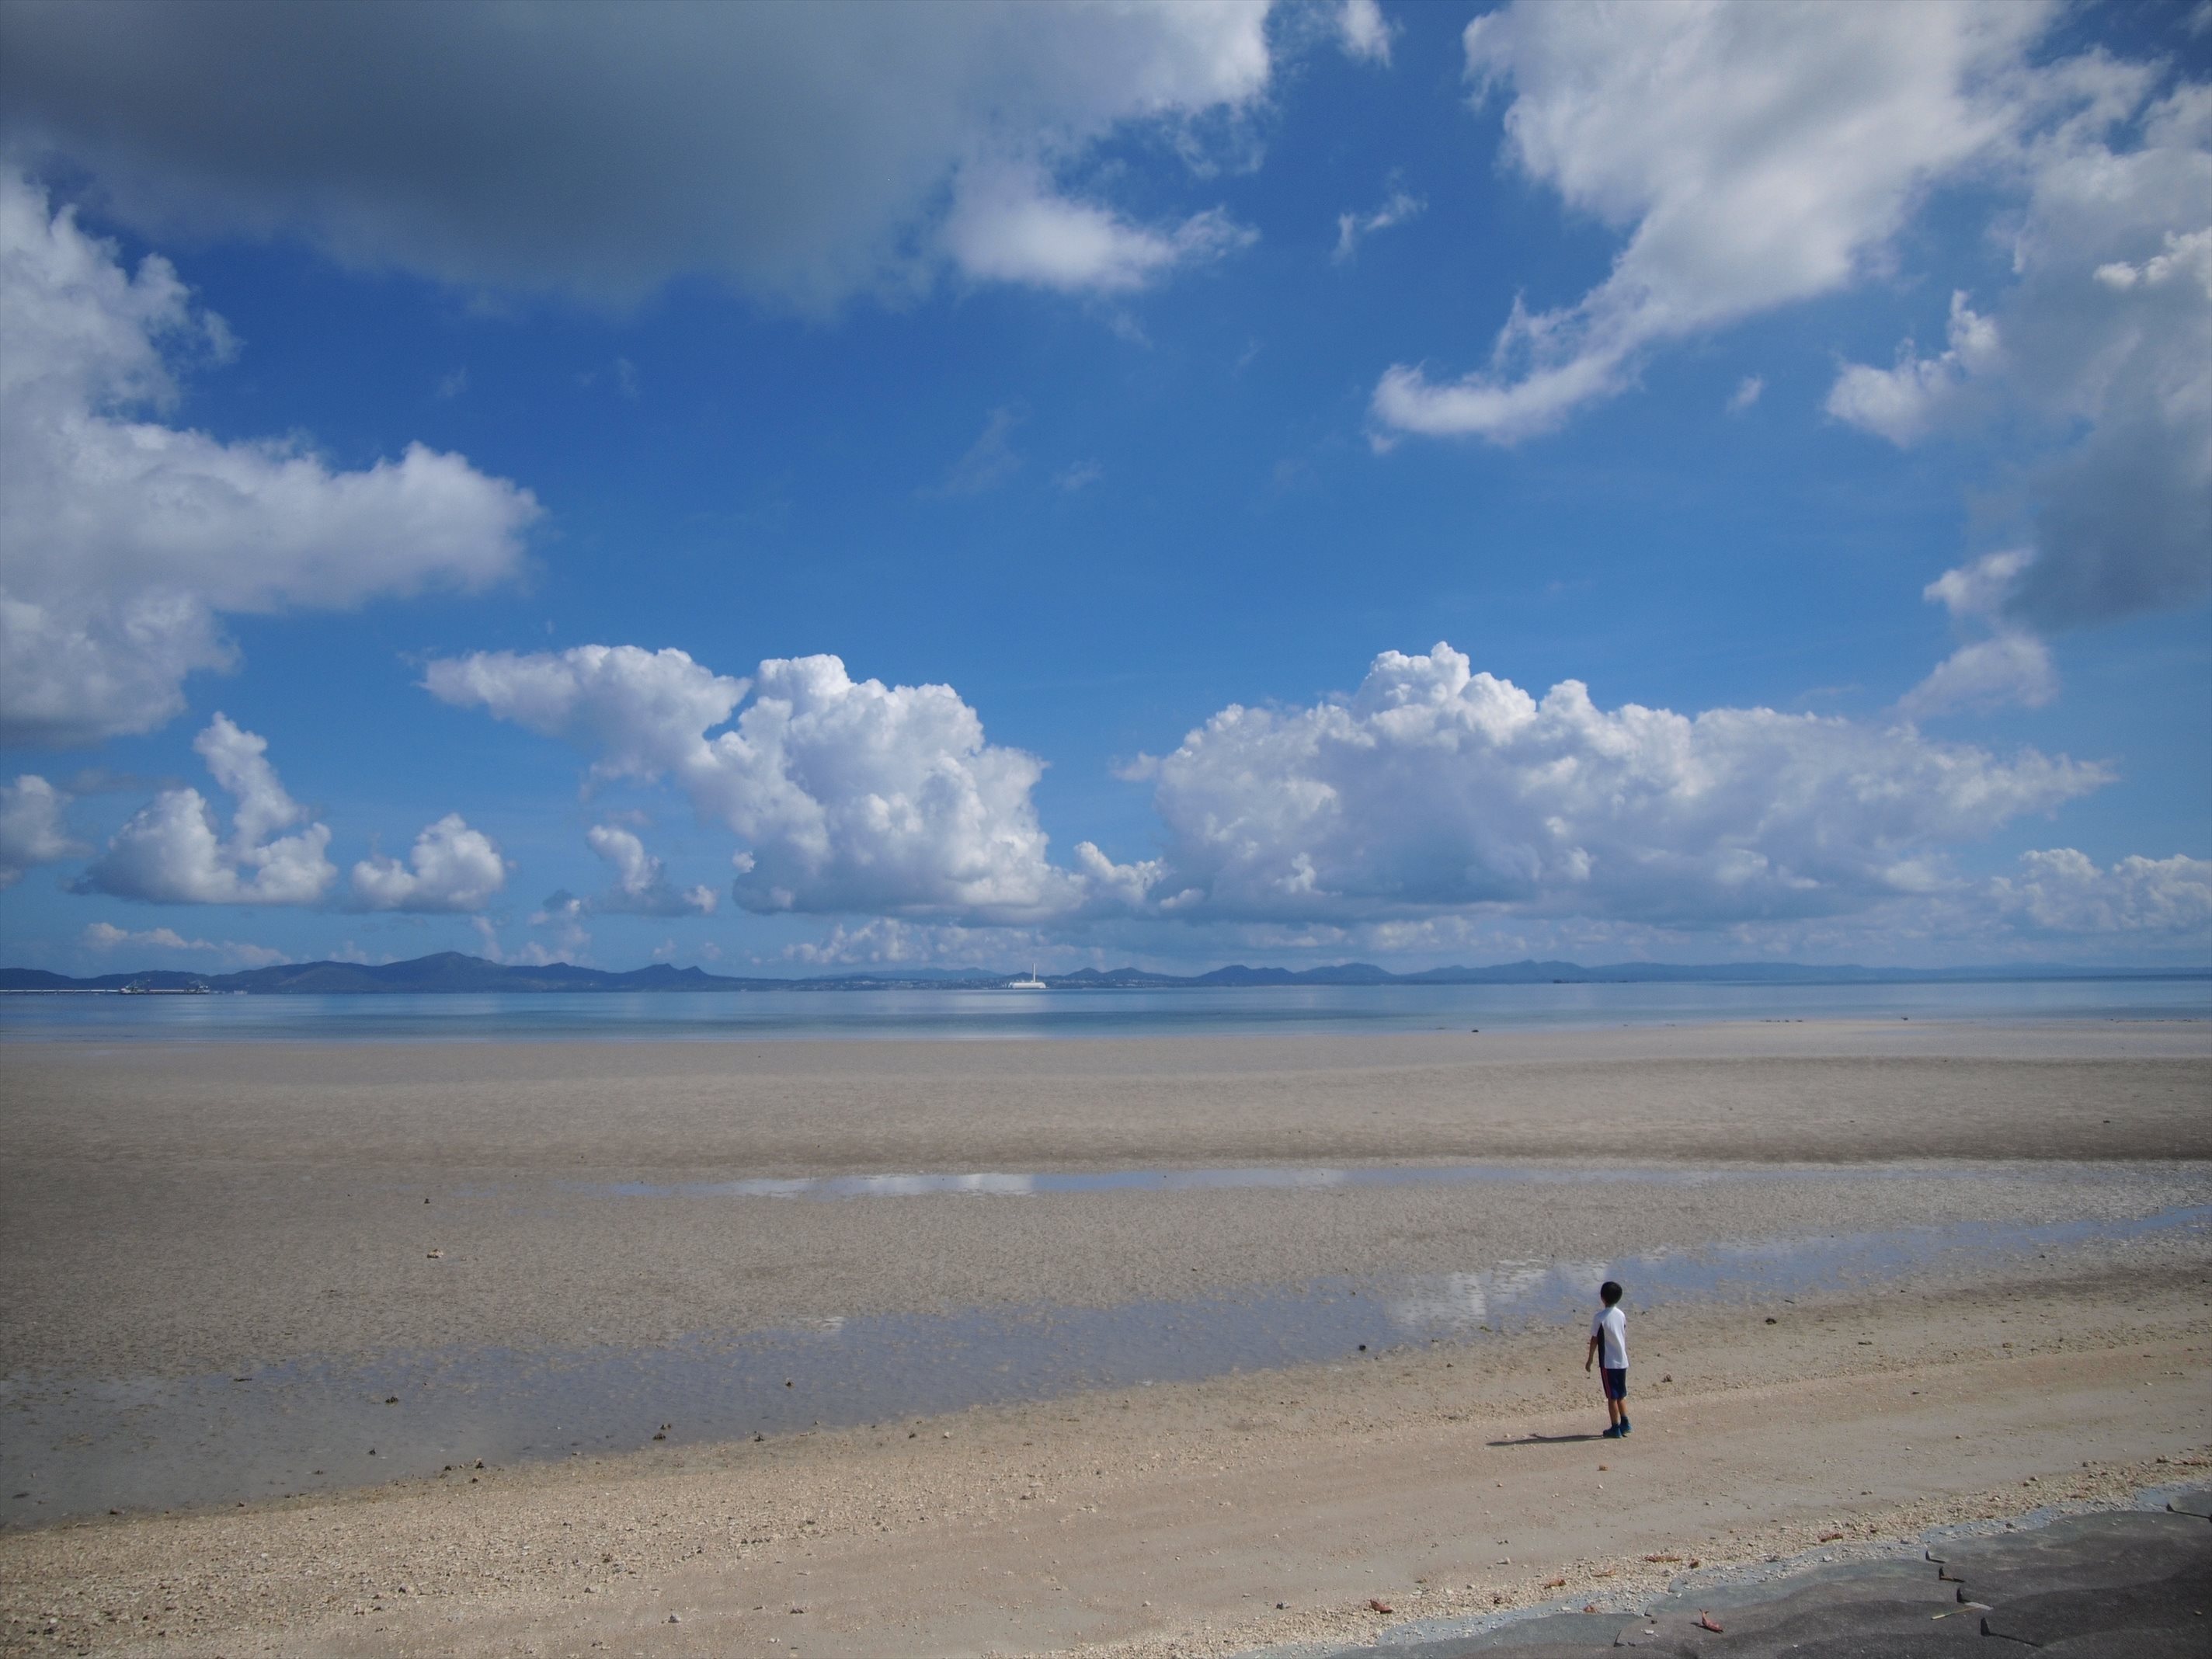
beach, sea, coast, sand, ocean, horizon, cloud, sky, sunlight, shore, wave, summer, youth, bay, japan, body of water, sandy, hot, wide, okinawa, grandeur, mudflat, namihen, natural environment, wind wave